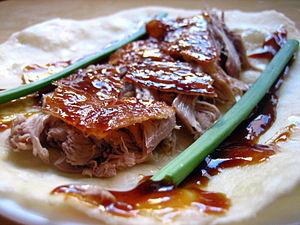
Le canard laqué est une recette de cuisine traditionnelle célèbre à base de canard laqué de canard de Pékin de la cuisine de Pékin. Il est un des symboles de la Chine et de la cuisine chinoise. Le canard est laqué, sa peau est luisante et croustillante après avoir été rôti pendant plusieurs heures.